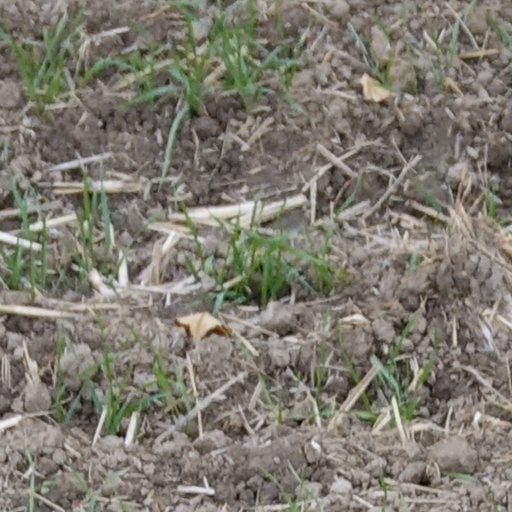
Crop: wheat